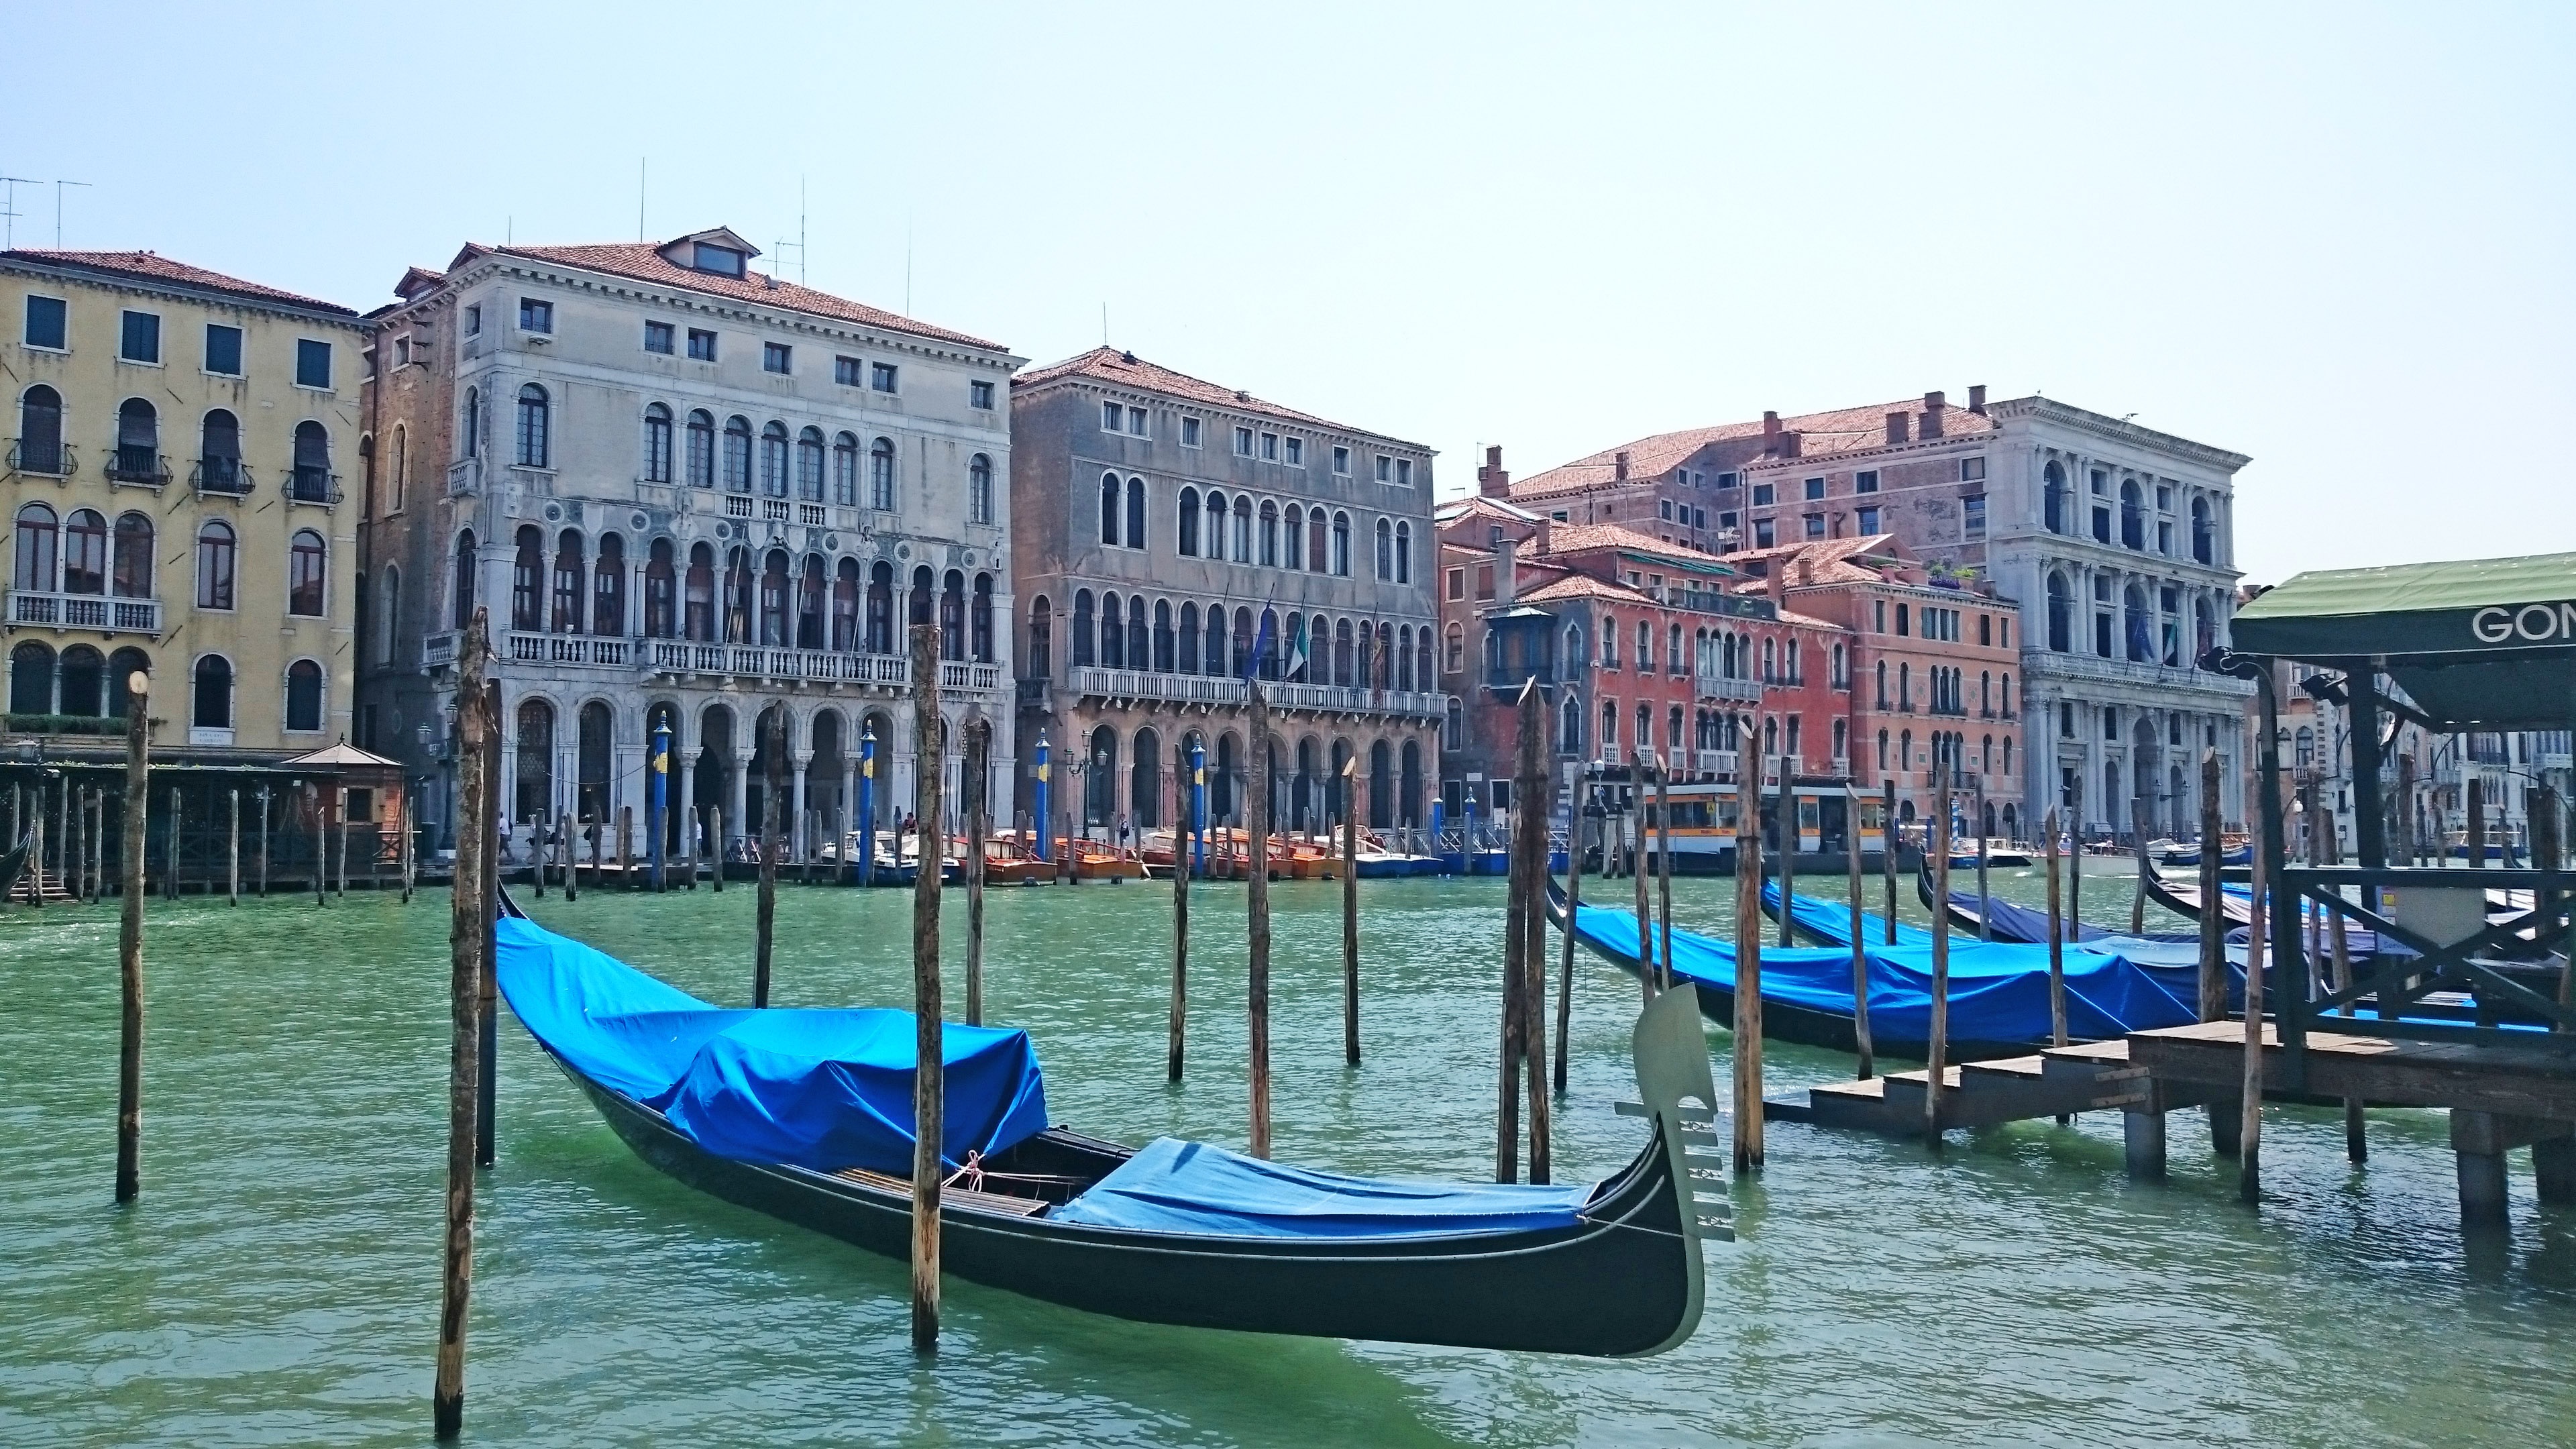
dock, architecture, boat, view, building, canal, cityscape, vehicle, ancient, italy, venice, attraction, historic, waterway, grand, boating, channel, gondola, watercraft, venetian, watercraft rowing